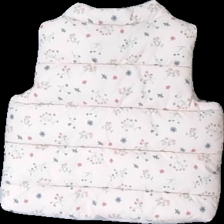
View: back
Type: Jacket
Category: Children
Brand: H&M
Colors: Pink, Blue, Green, Multicolor
Material: 100% polyester
Pattern: Floral print
Cut: Regular
Size: 80
Season: Spring
Price range: 50-100
Recommended usage: Reuse
Description: rosa "puff"-väst med blommor på